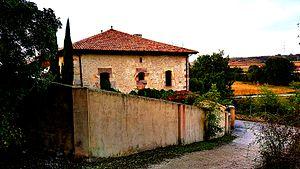
Luko est un village de Bosnie-Herzégovine. Il est situé dans la municipalité de Konjic, dans le canton d'Herzégovine-Neretva et dans la Fédération de Bosnie-et-Herzégovine. Selon les premiers résultats du recensement bosnien de 2013, il abrite une population inférieure ou égale à 10 habitants.